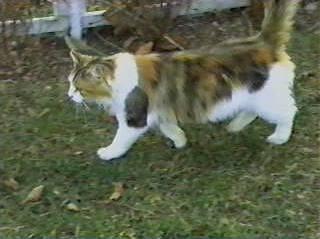
cat